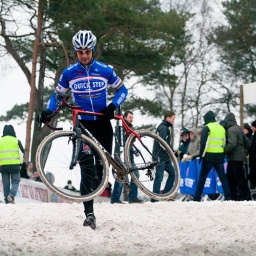
Tom Boonen carries his bike over the sand and snow section